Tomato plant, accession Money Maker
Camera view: bottom (45 deg); turntable rotation: 150 degrees
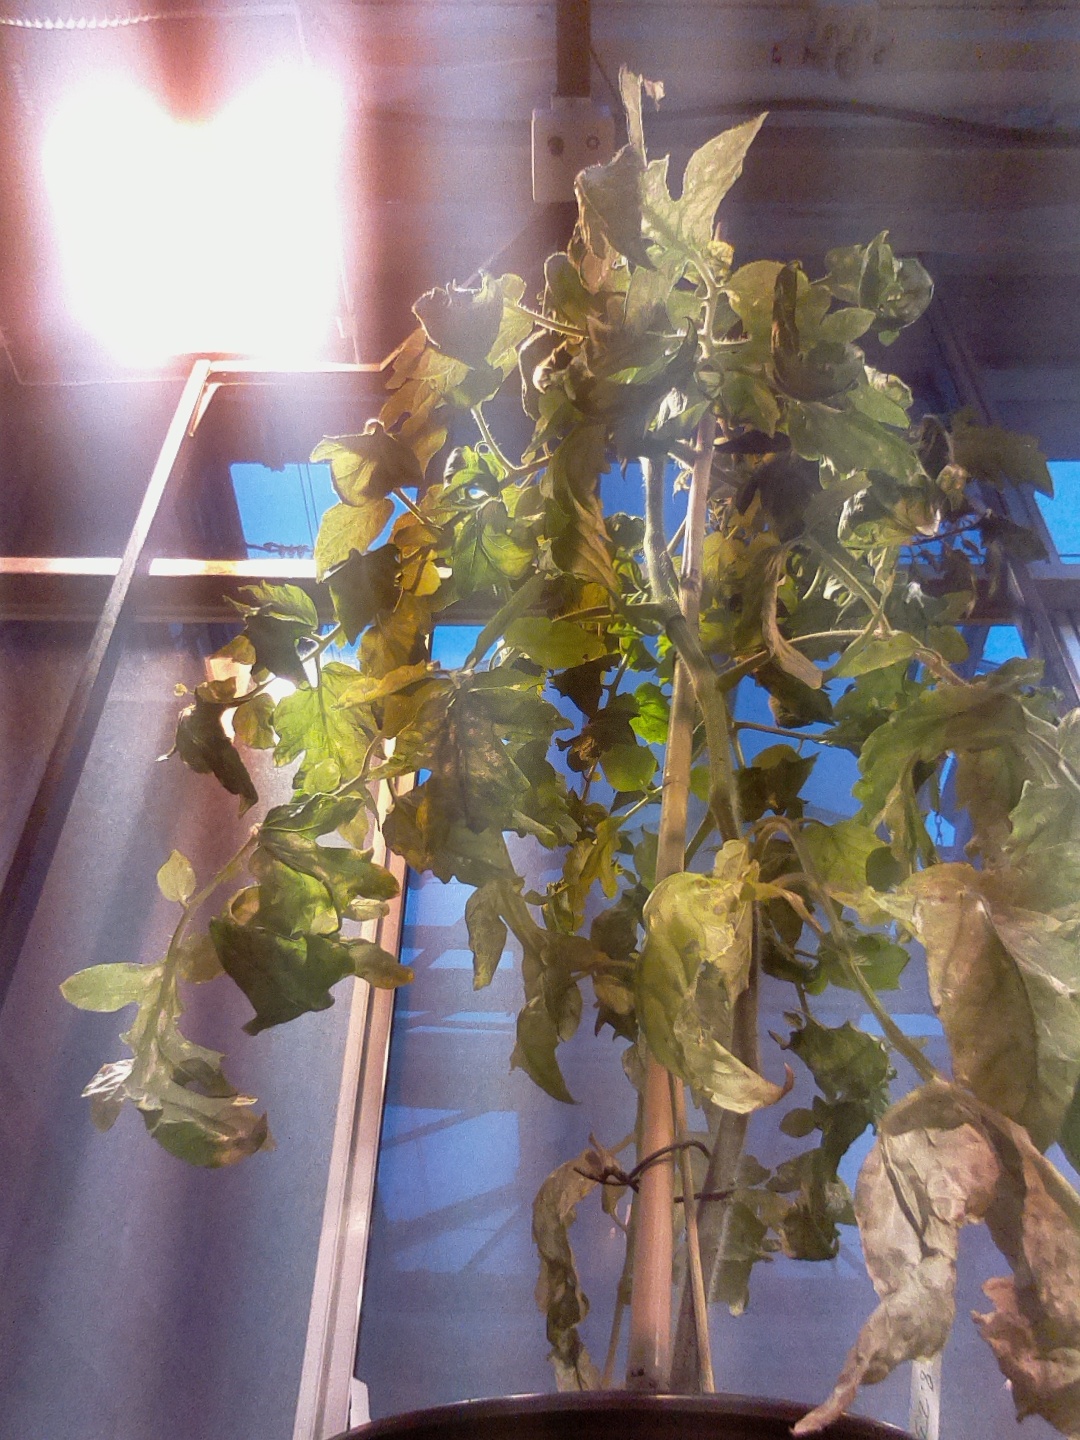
BBCH growth stage 72: 20%-30% of final fruit size